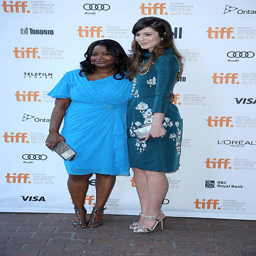
actors attend the premiere during festival .